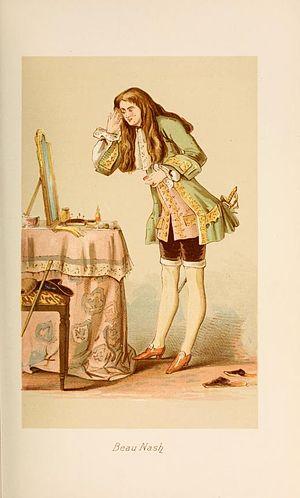
Illustration issue de ""The life of George Brummell, esq., commonly called Beau Brummell "" par Captain Jesse et représentant le dandy Beau Nash."
Les Aventures de Roderick Random ou Roderick Random, en anglais, The Adventures of Roderick Random, publié en 1748, est le premier roman de Tobias Smollett. Le roman n'a d'abord pas été signé, mais lorsque son succès s'est confirmé, l'auteur en a reconnu la paternité. Si Paul-Gabriel Boucé défend âprement la thèse que l'assimilation entre Smollett et ses personae de fiction, en particulier son héros, a été fort dommageable à sa réputation littéraire, il ne semble pas y avoir de doute que Roderick Random s'appuie, au moins en partie, sur l'expérience personnelle de l'auteur embarqué dans la Royal Navy comme assistant-chirurgien, en particulier lors du siège de Carthagène.